Luis Farell

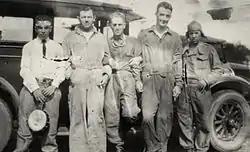
Alfredo Lezama Alvarez, Unknown pilot, Luis Farell; on the far right is Eliseo Martín del Campo. Mid-late 1920s.

When President Plutarco Elías Calles pushed for the creation of the ‘Mexican Apostolic Catholic Church’, independent of Rome, a conflict untied that, would unleash a widespread religious war known as the Cristero War. Luis Farell served in multiple missions in this war from 1926 to 1929 while flying combat missions mostly in the states of Jalisco, Guanajuato and Michoacán.